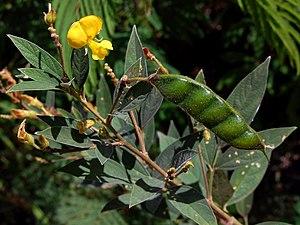
Cajanus est un genre de plantes dicotylédones de la famille des Fabaceae, sous-famille des Faboideae, originaire des régions tropicales de l'Ancien Monde, qui comprend une trentaine d'espèces acceptées.